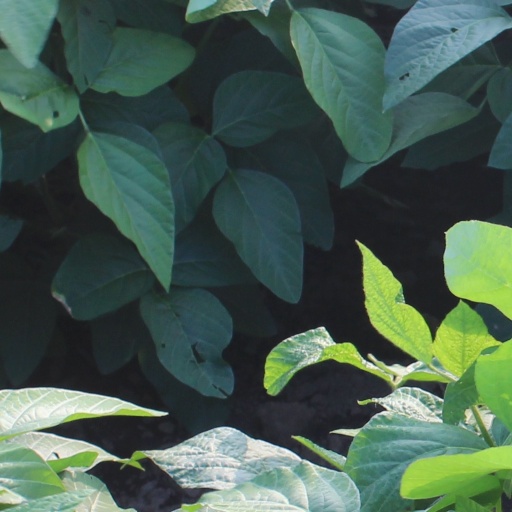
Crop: soybean